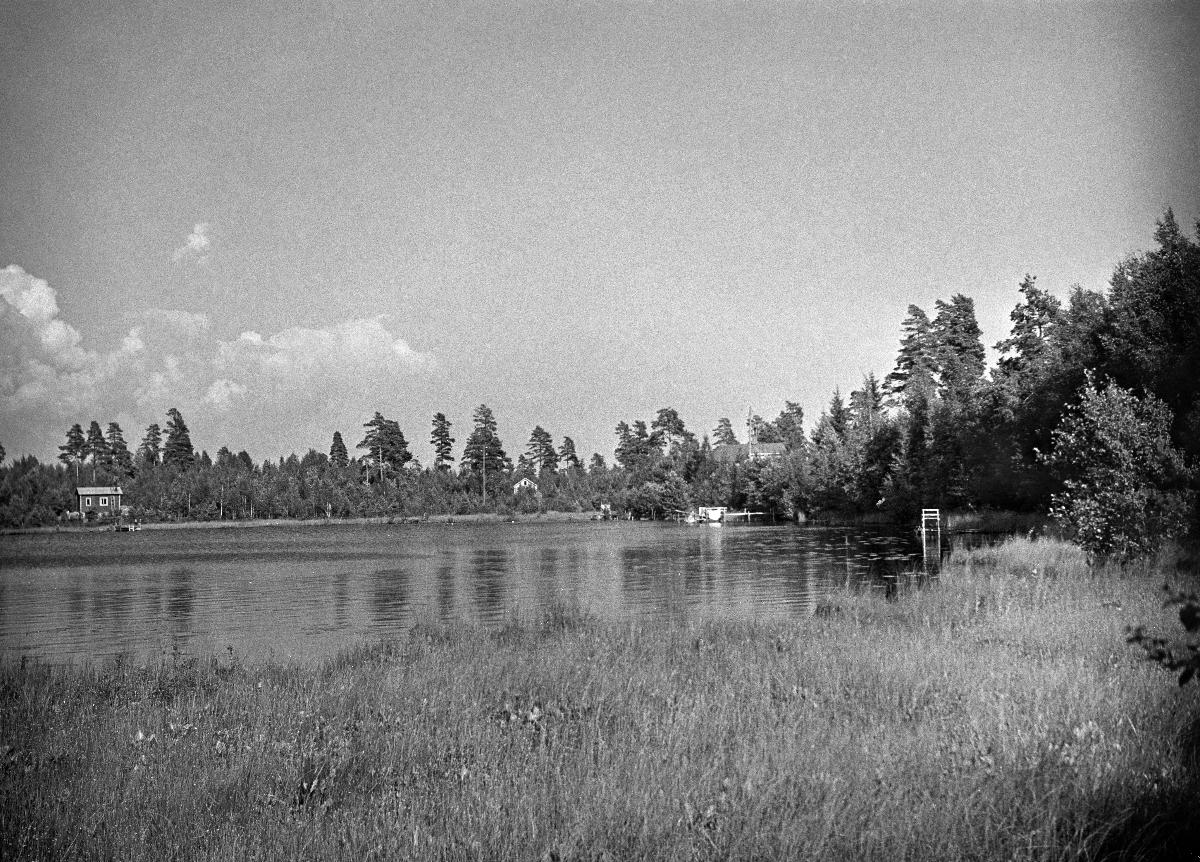
Omakotitaloja ja palstoja pääkaupunkiseudulla
Egnahemshus och parceller i huvudstadsregionen; Detached houses and lots in the capital city area
sisällön kuvaus: Omakotitaloja ja palstoja pääkaupunkiseudulla elokuussa 1938. content description: Detached houses and lots in the capital city area in August 1938. innehållsbeskrivning: Egnahemshus och parceller i huvudstadsregionen i augusti 1938.
Kuvaaja: Sundström, Hugo, kuvaaja
Vuosi: 1938
Paikka: Suomi
Aiheet: HBL; arkkitehtuuri (rakenne); asuinrakennukset; omakotitalot; rakennukset; residential buildings; detached houses; architecture; buildings; residential buildigs; bostadshus; egnahemshus; arkitektur; byggnader